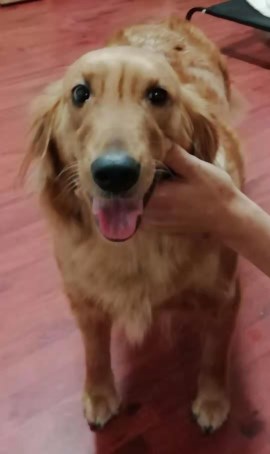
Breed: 5355-n000126-golden_retriever